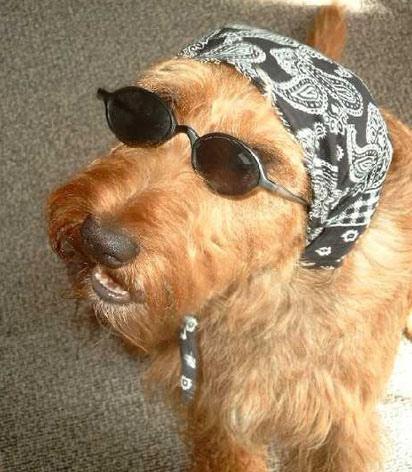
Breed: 207-n000036-Irish_terrier